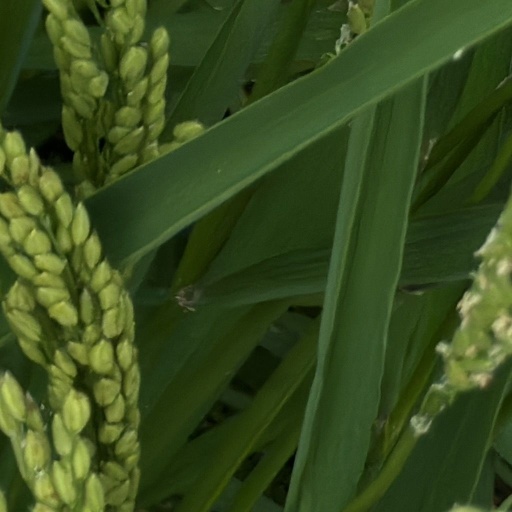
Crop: rice